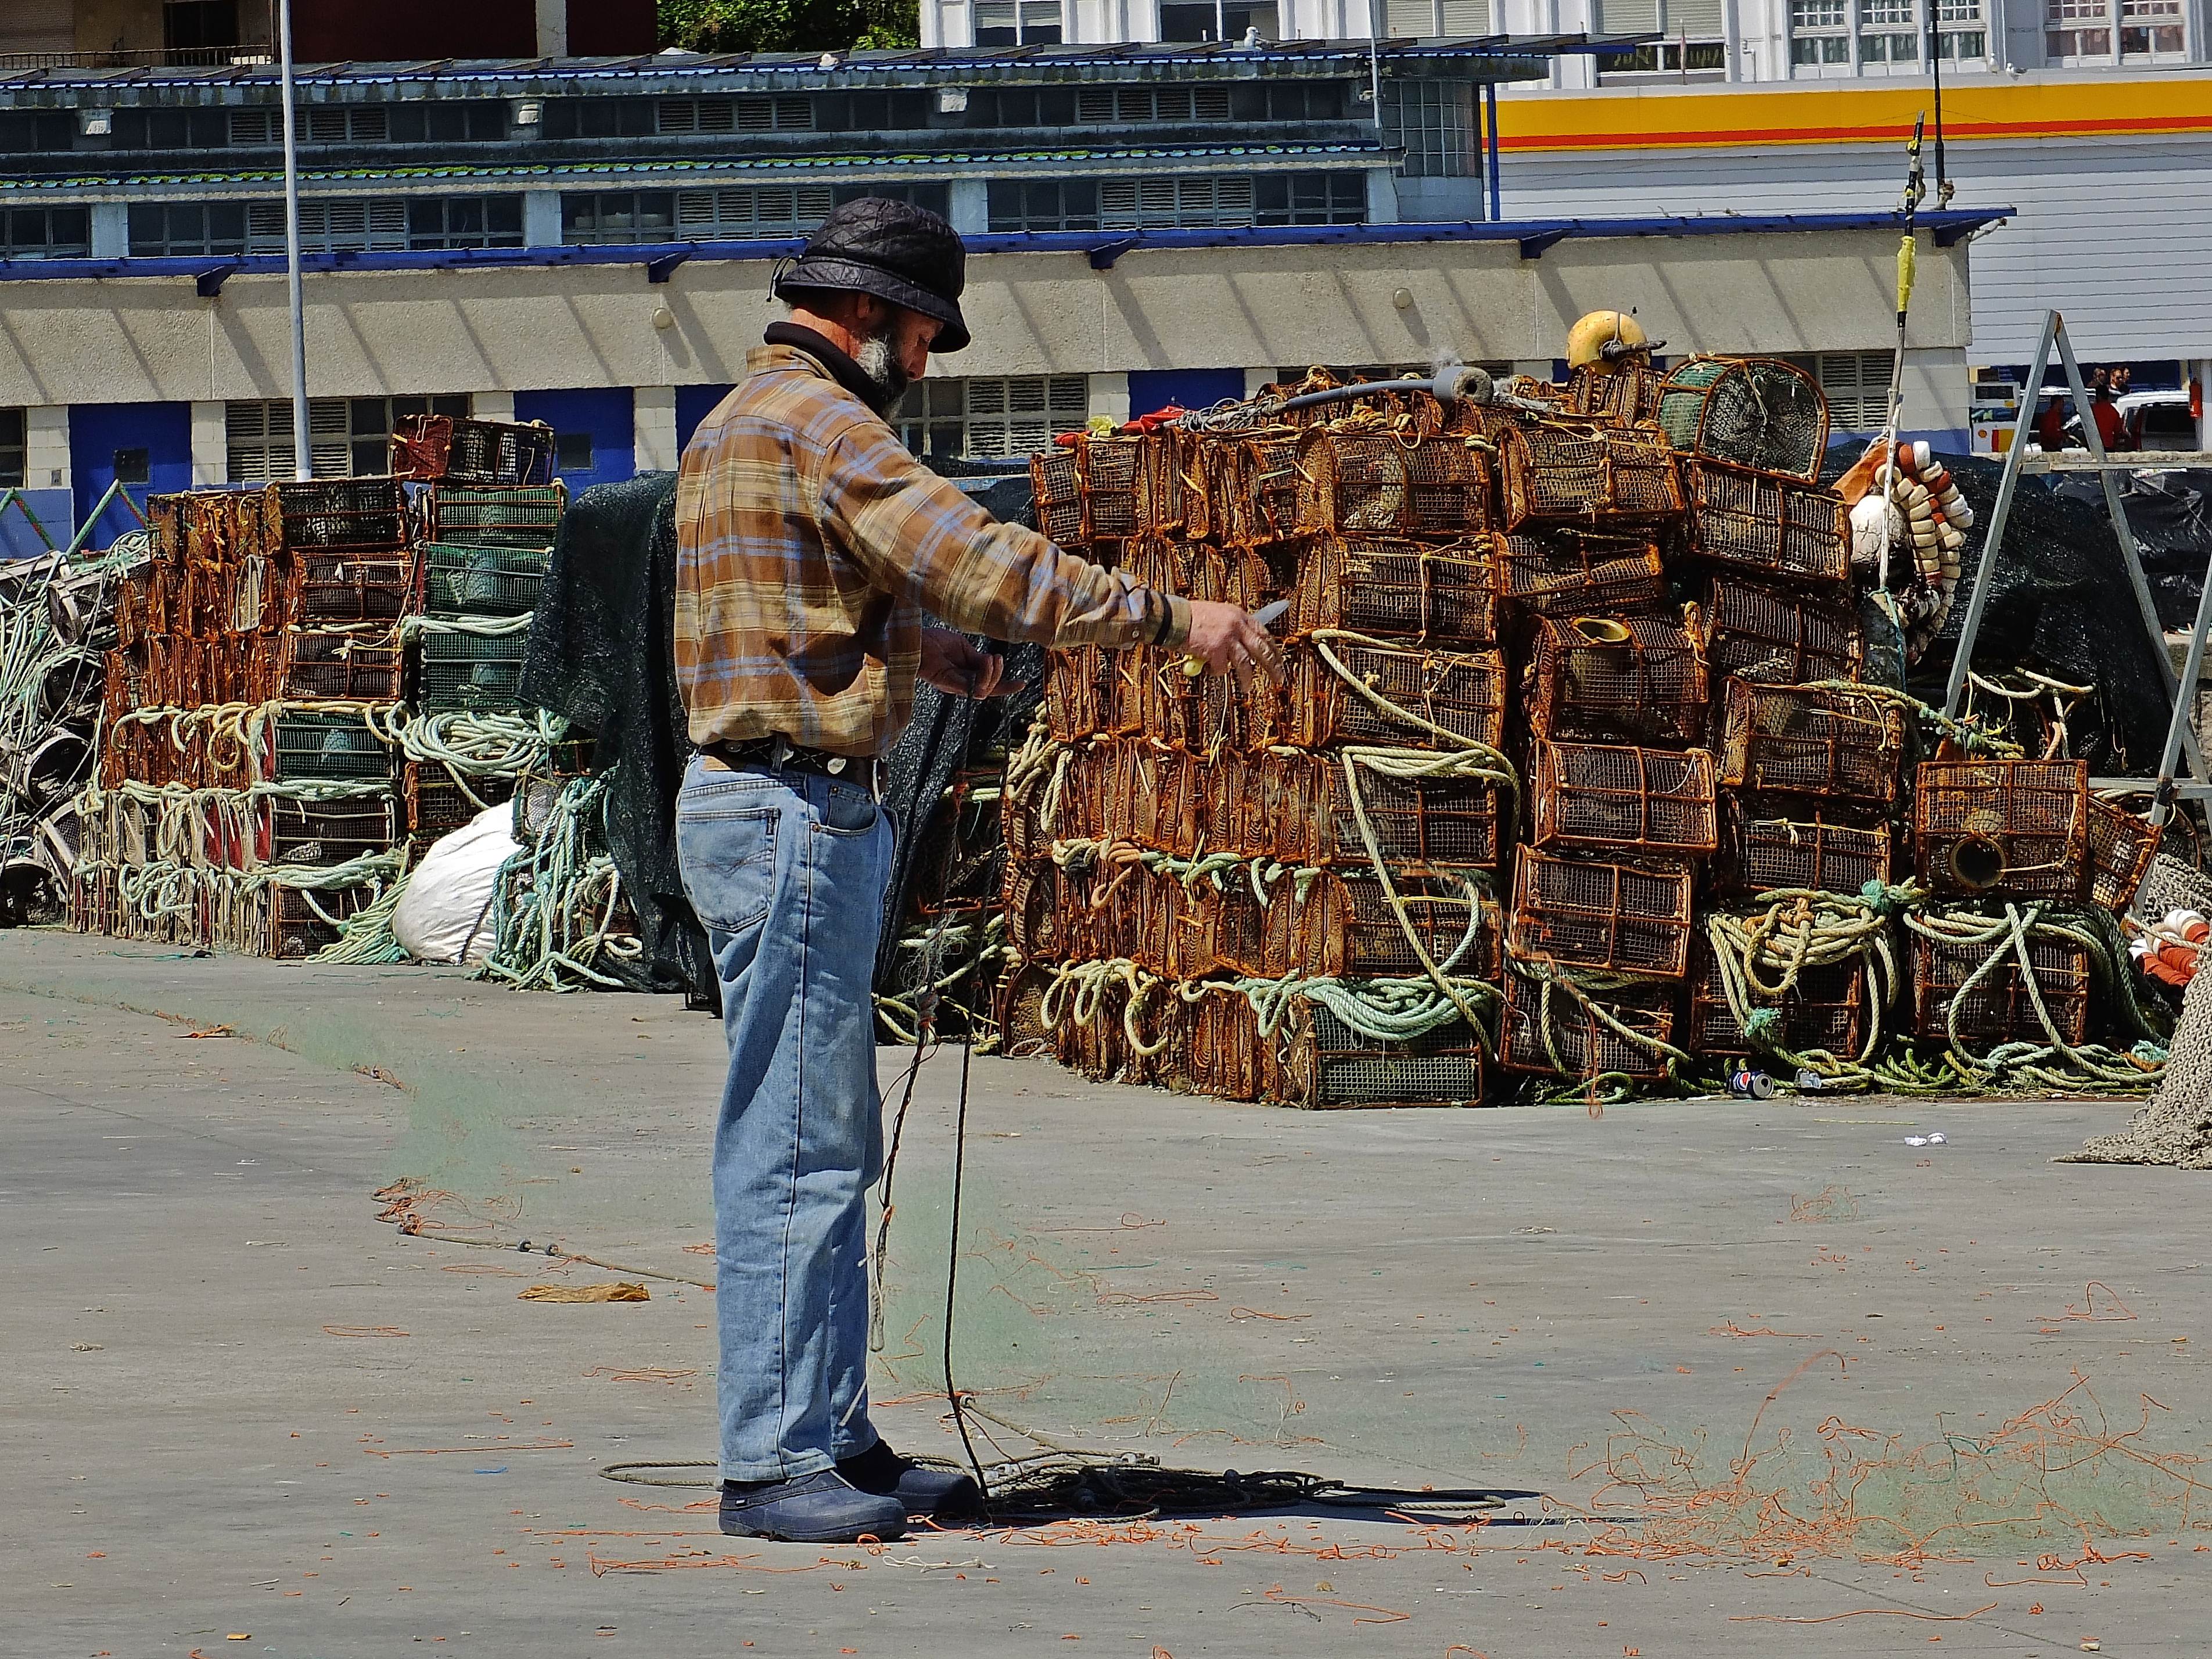
landscape, spain, galicia, pontevedra, paisajes, rodeo, ggl1, gaby1, cangasdomorrazo, fujifilmxs1, po551cangasdomorrazogaliciaespa a